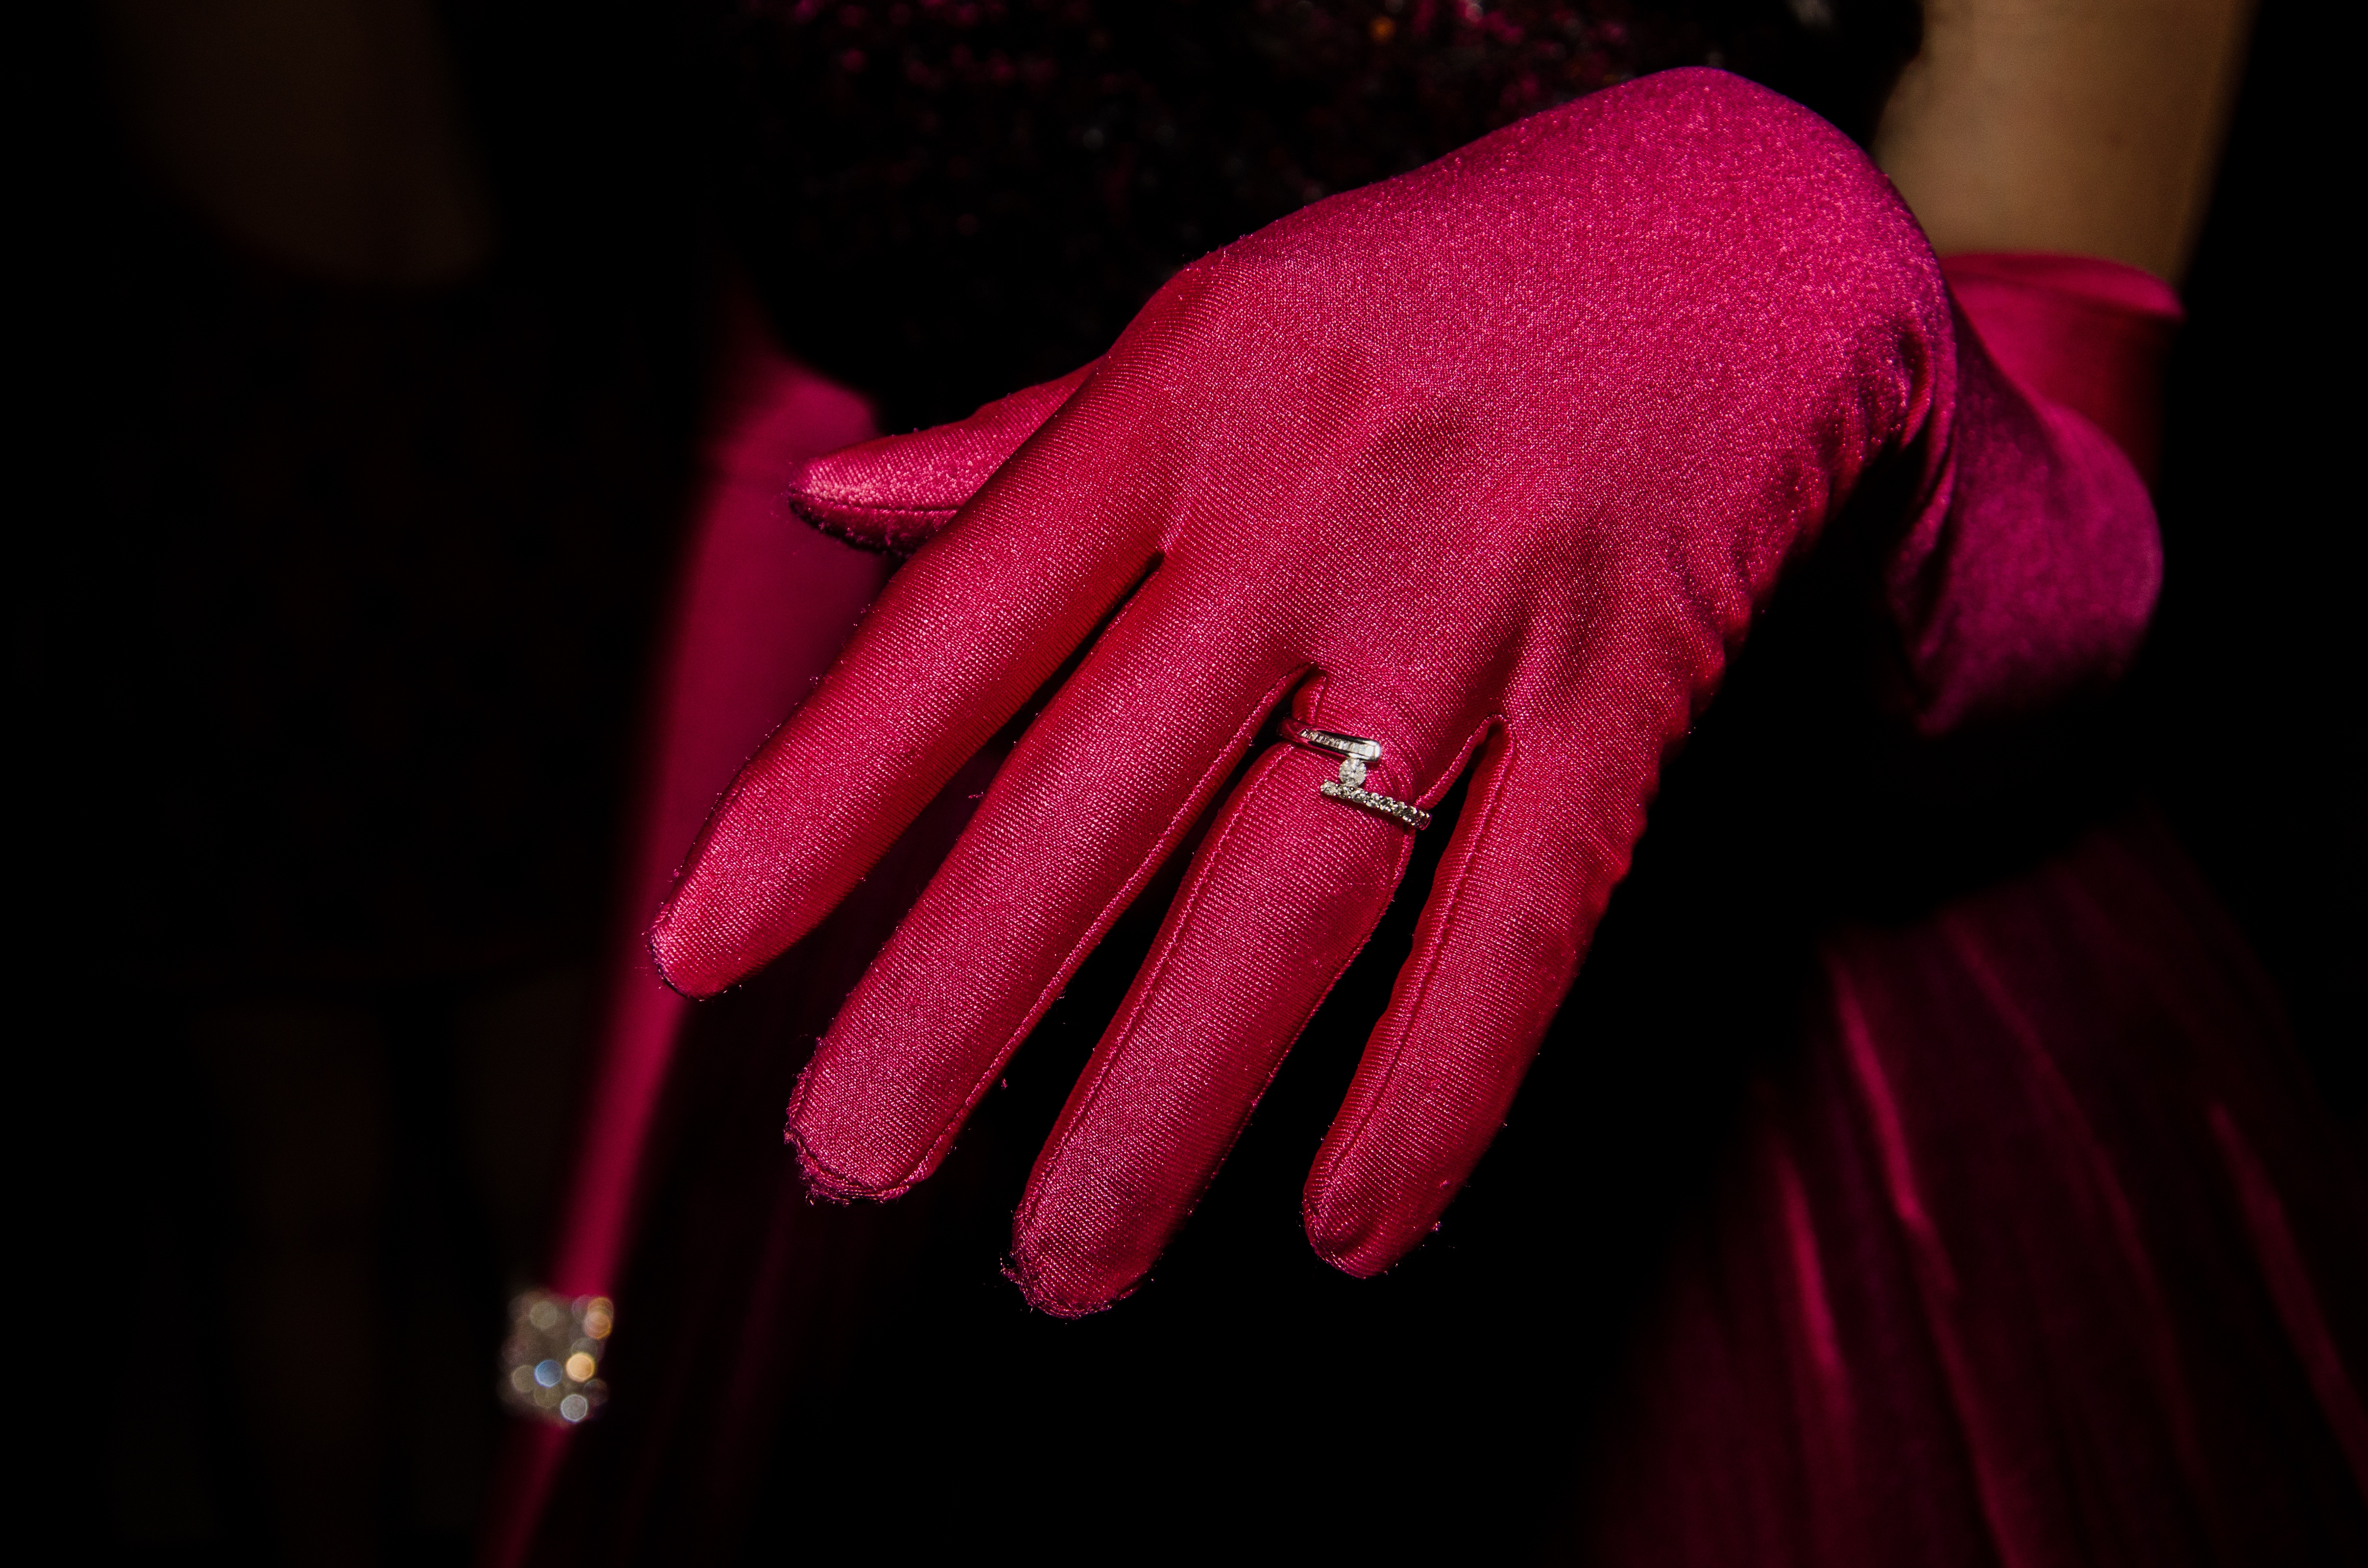
hand, photography, ring, flower, petal, finger, red, color, darkness, pink, lip, close up, rosa, beauty, macro photography, sleeve